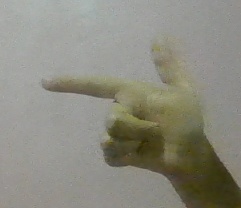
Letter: yaa